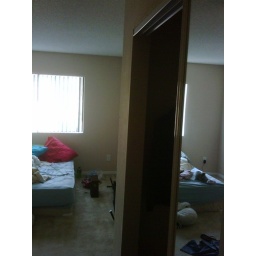
The window, our bed and another closet in the master bedroom